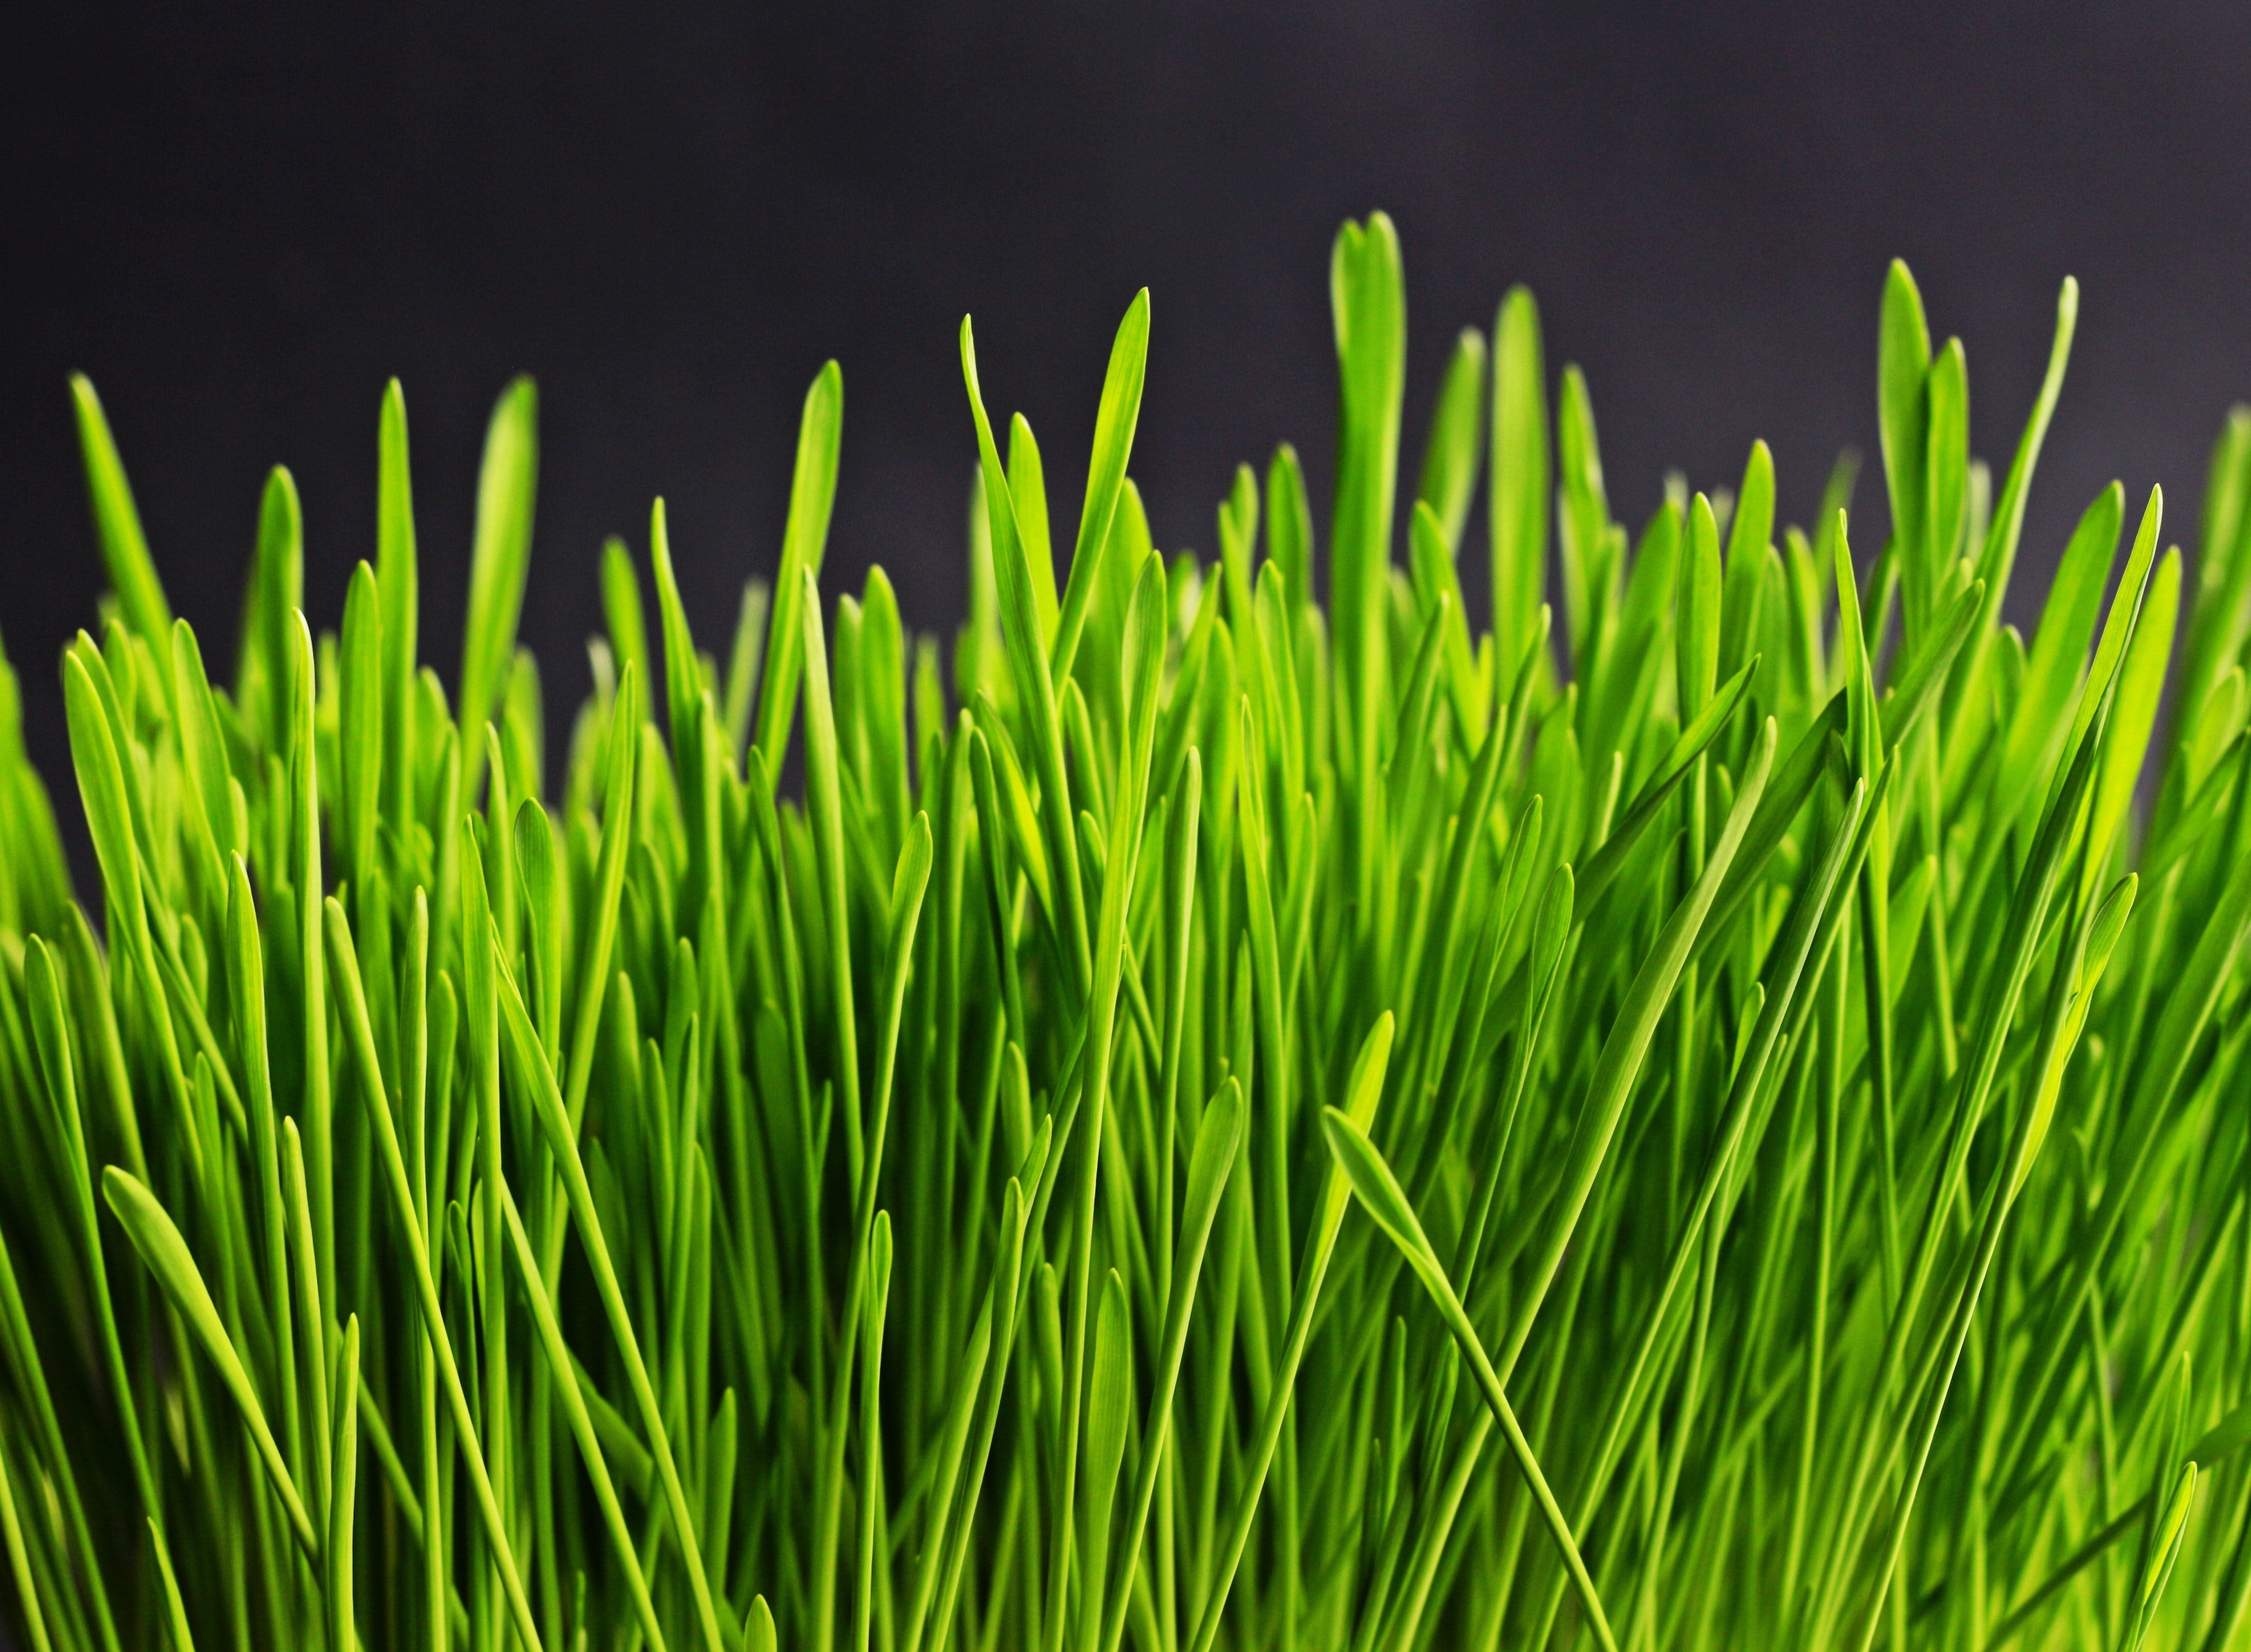
green, grass, wheatgrass, plant, grass family, flowering plant, chrysopogon zizanioides, fodder, poales, herb